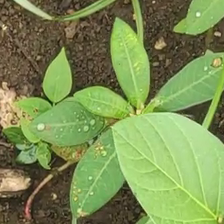
Weed species: Moti_dudhi(Euphorbia_geneculata_L)